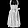
Label: Dress